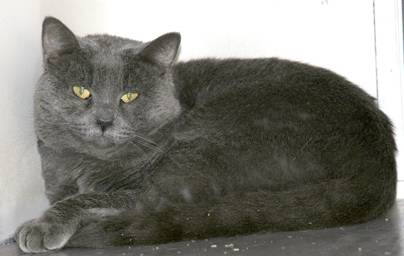
Label: cat